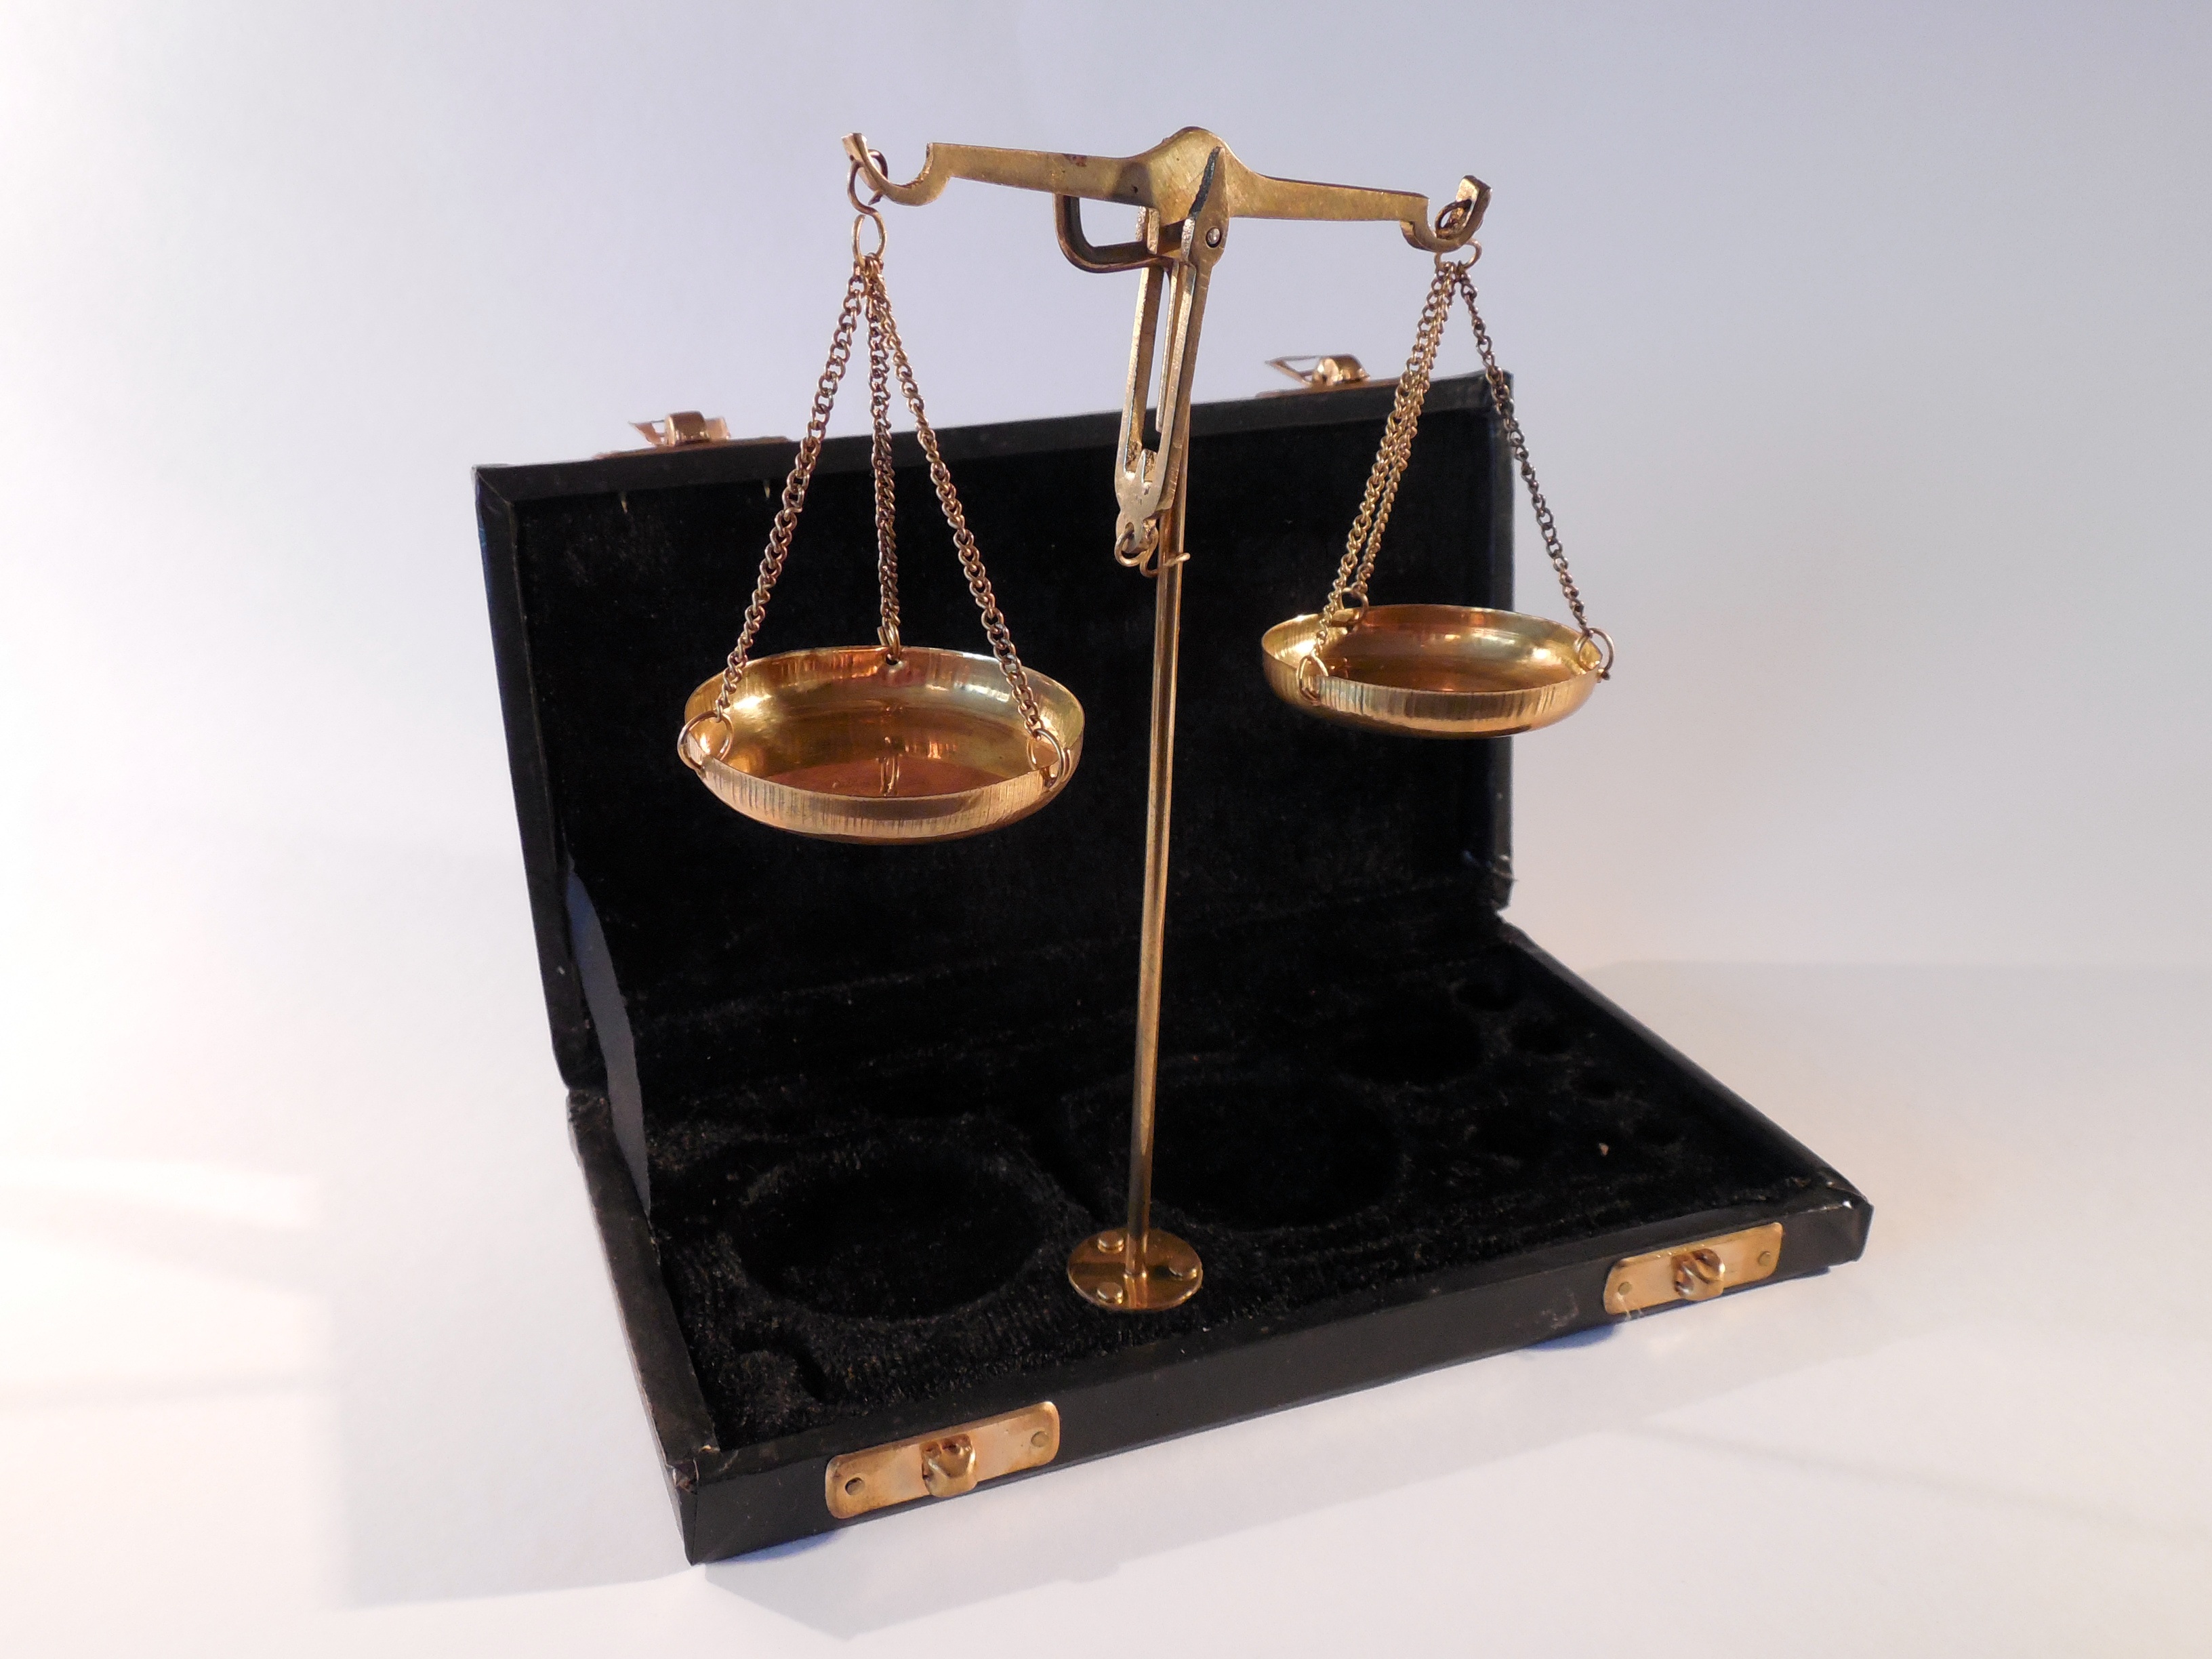
old, balance, measure, weigh, weight, jewellery, horizontal, trophy, weigh out, fashion accessory